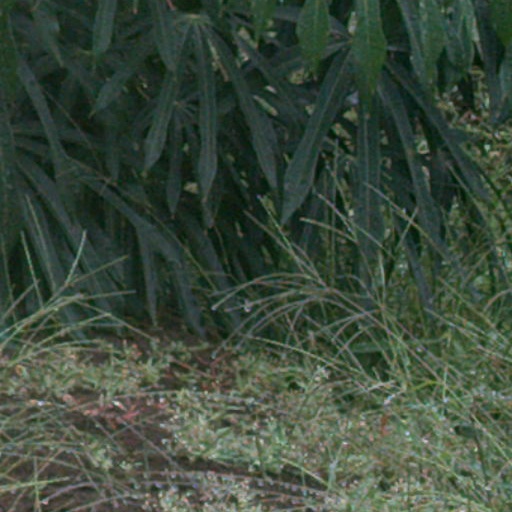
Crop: cassava